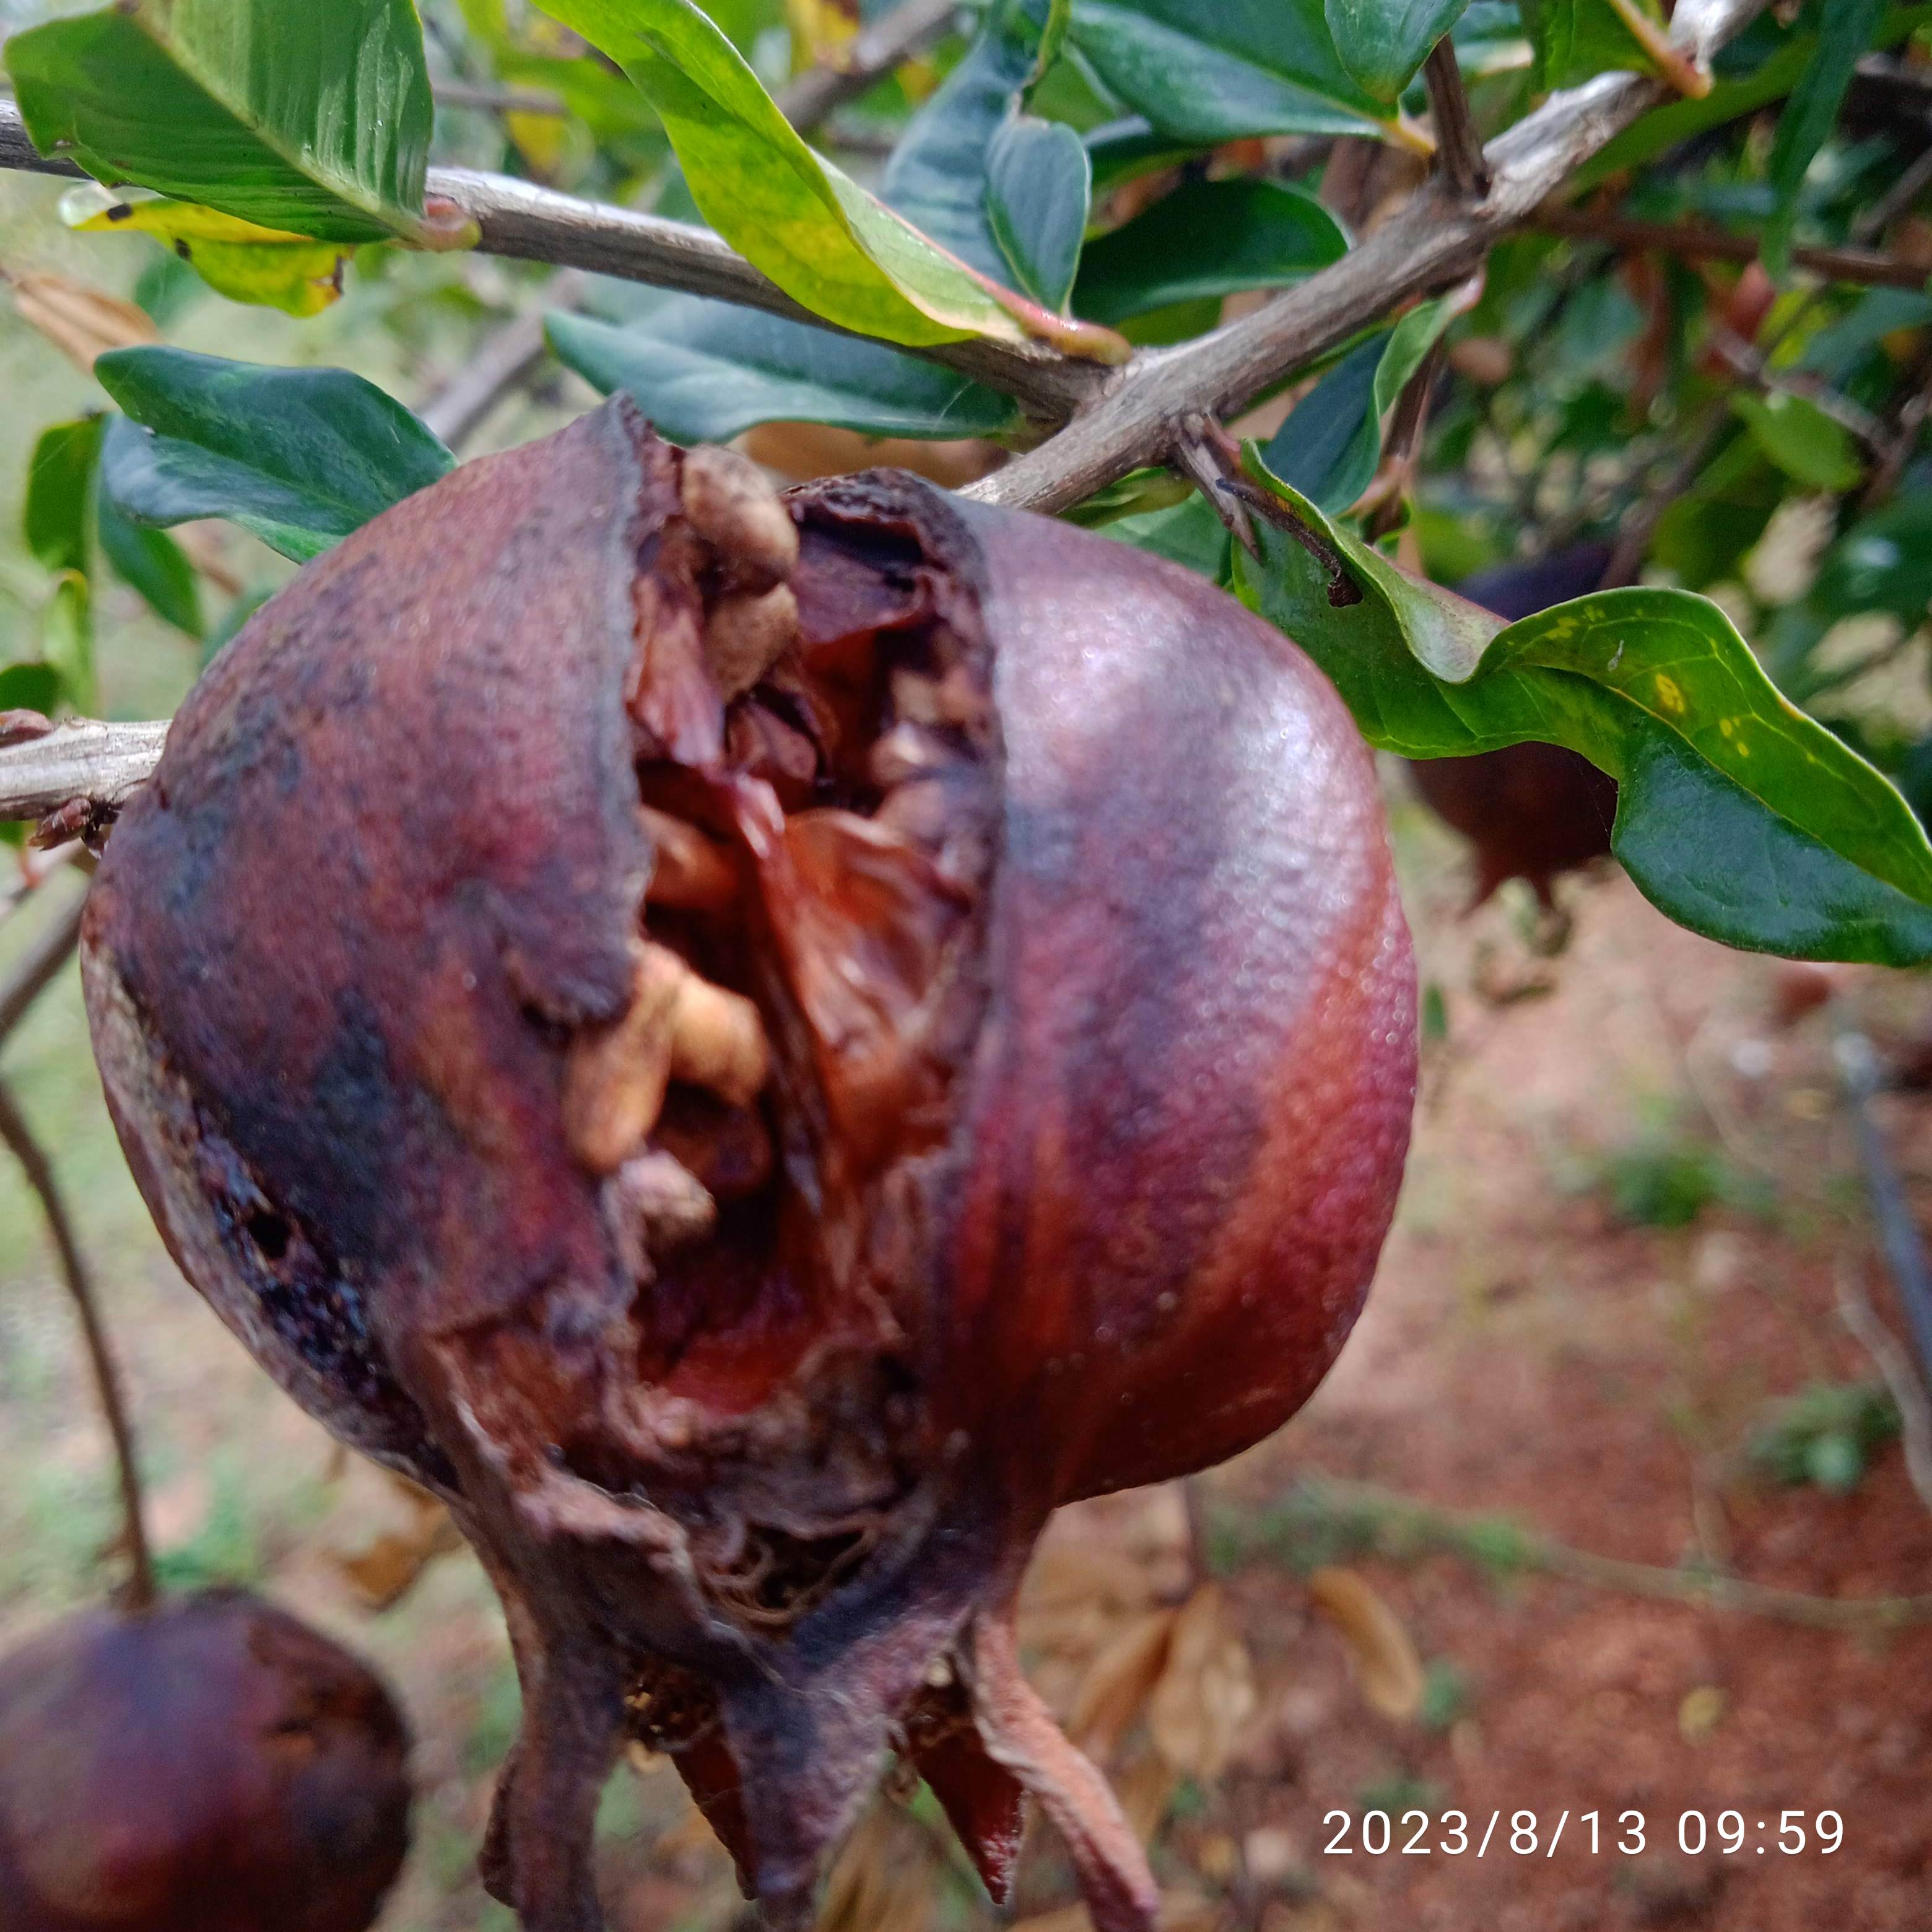
Label: Bacterial_Blight